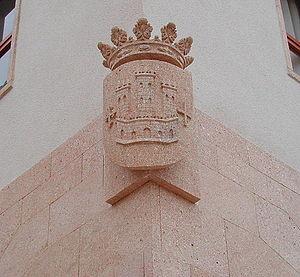
Montesa est une commune d'Espagne de la province de Valence dans la Communauté valencienne. Elle est située dans la comarque de la Costera et dans la zone à prédominance linguistique valencienne.